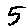
Label: 5